Greenock

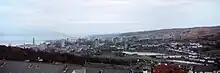
Panoramic view of Greenock in 1983 with numerous tower blocks visible

Greenock suffered badly during the Second World War and its anchorage at the Tail of the Bank became the base for the Home Fleet as well as the main assembly point for Atlantic convoys. On 30 April 1940 the French Vauquelin class destroyer "Maillé Brézé" blew up off Greenock with heavy loss of life following an accident involving two of her own torpedoes. Although this disaster occurred before the Free French Naval Forces were established, many people tend to regard the Cross of Lorraine on Lyle Hill as a memorial to the loss of the "Maillé Brézé" as well as to the later losses of the Free French Naval Forces which sailed from the town. On the nights of 6 May and 7 May 1941 around 300 Luftwaffe aircraft attacked the town in the Greenock Blitz.